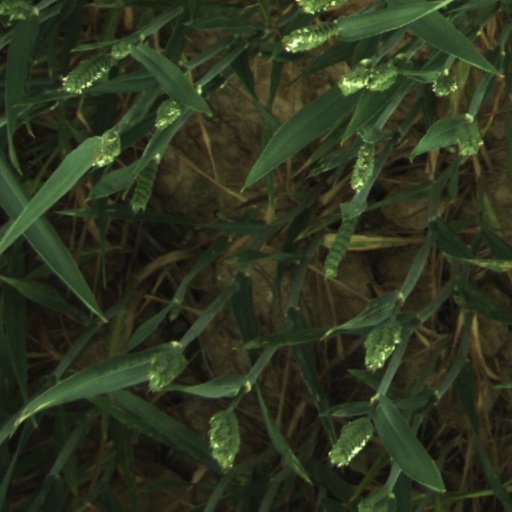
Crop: wheat